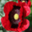
Label: poppy